Tyseley TMD

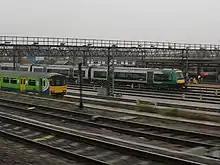
London Midland Class 150 and Class 170 at Tyseley TMD in November 2008

After the privatisation of British Rail, Tyseley TMD was operated by Central Trains. As well as maintaining Central Trains' Class 150, Class 153, Class 156, Class 158 and Class 170s, it also performed heavy maintenance on fellow National Express operator Wessex Trains’ fleet. It was transferred with the franchise to London Midland in 2007 and West Midlands Trains in 2017. The depot also maintains CrossCountry Class 170s.